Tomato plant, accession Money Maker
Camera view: vertical (180 deg); turntable rotation: 150 degrees
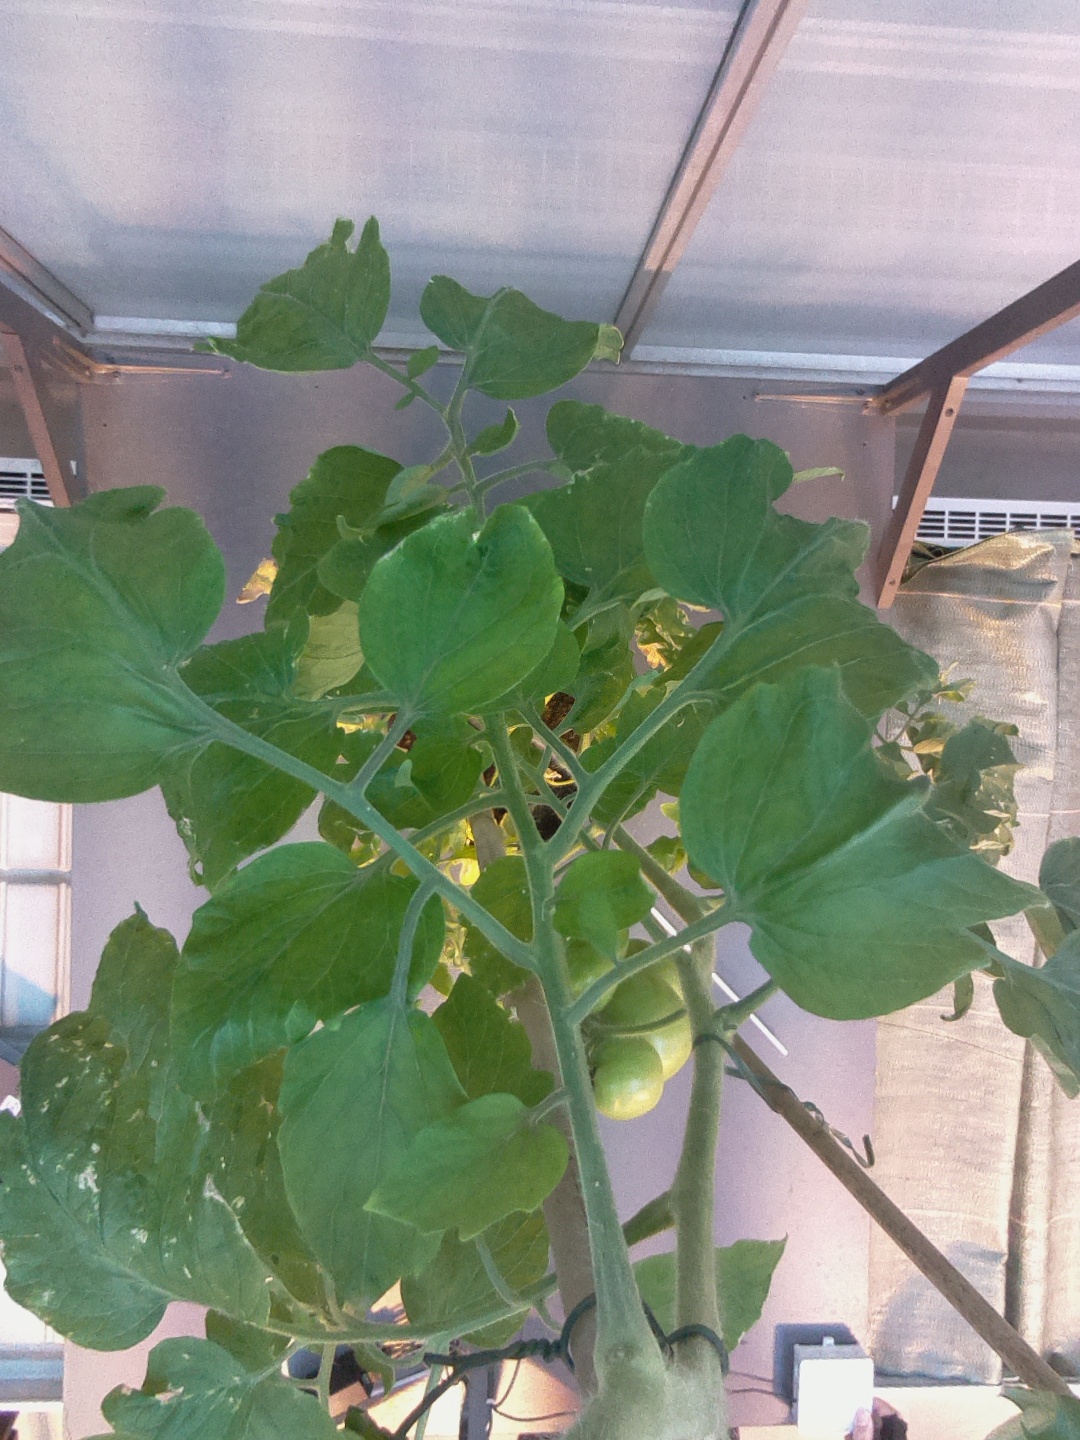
BBCH growth stage 77: 70%-80% of final fruit size